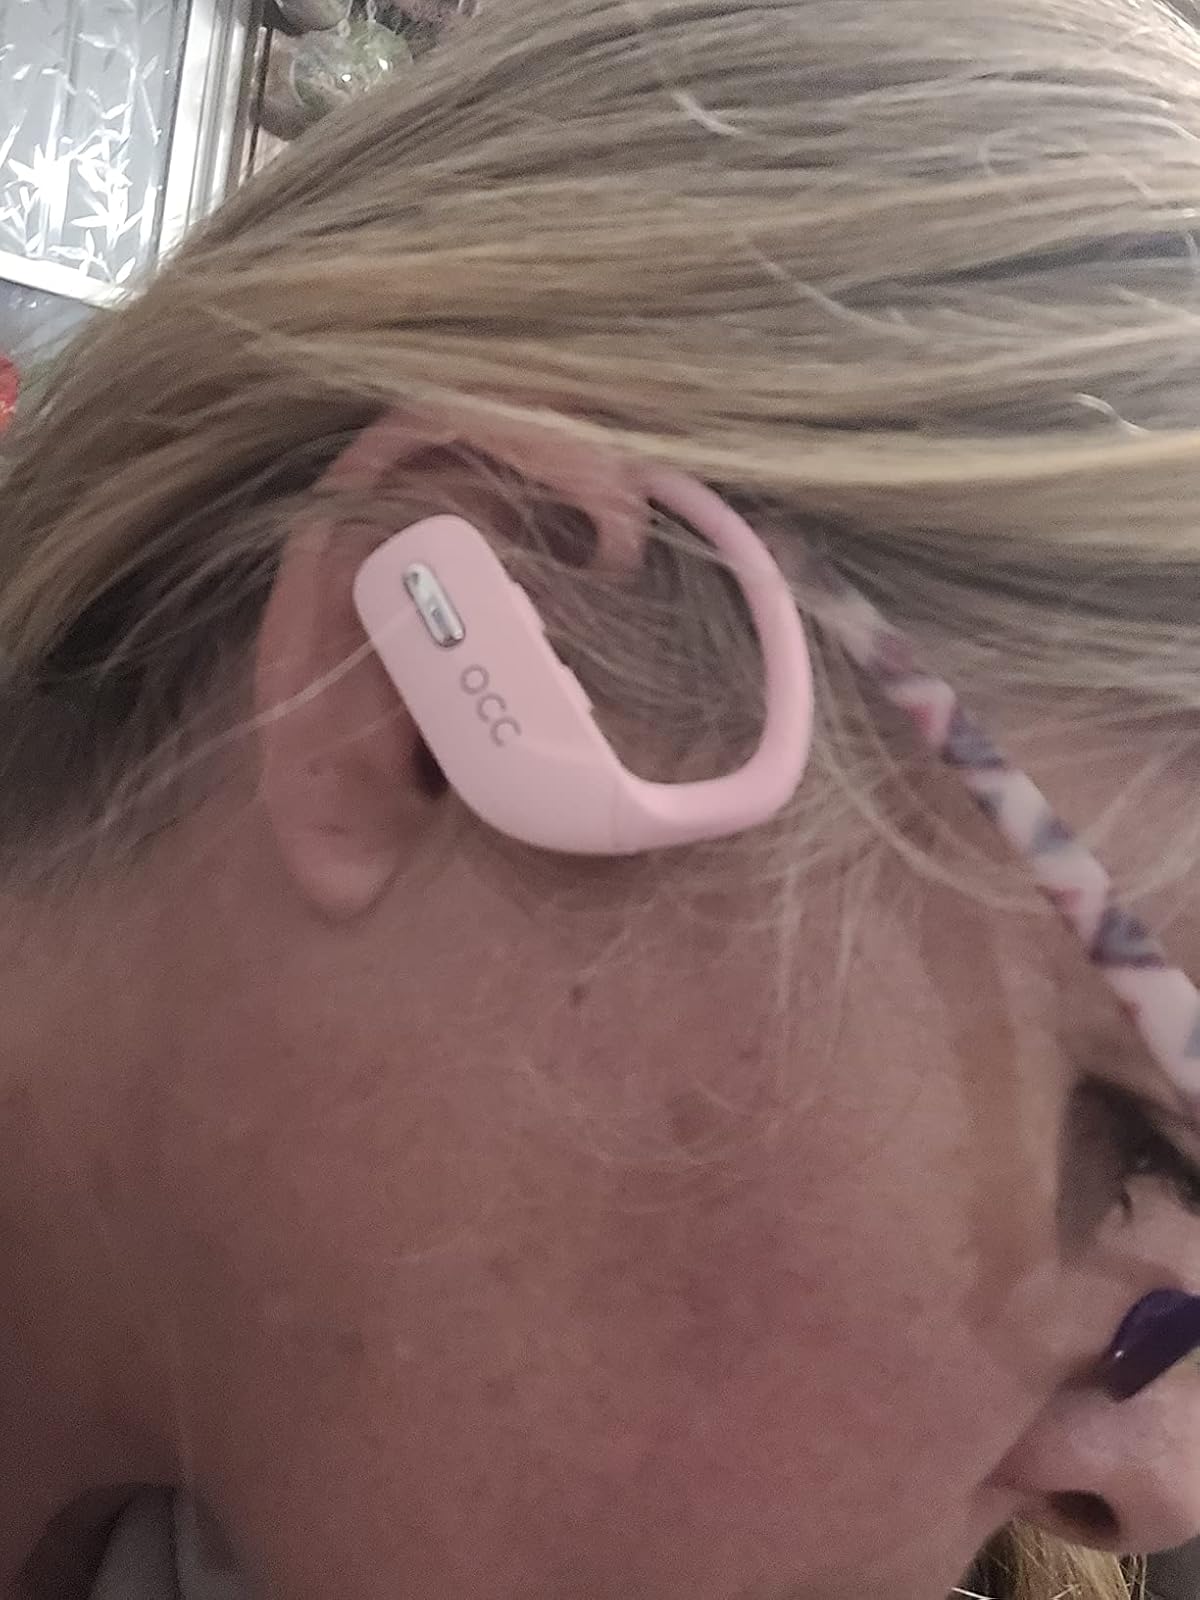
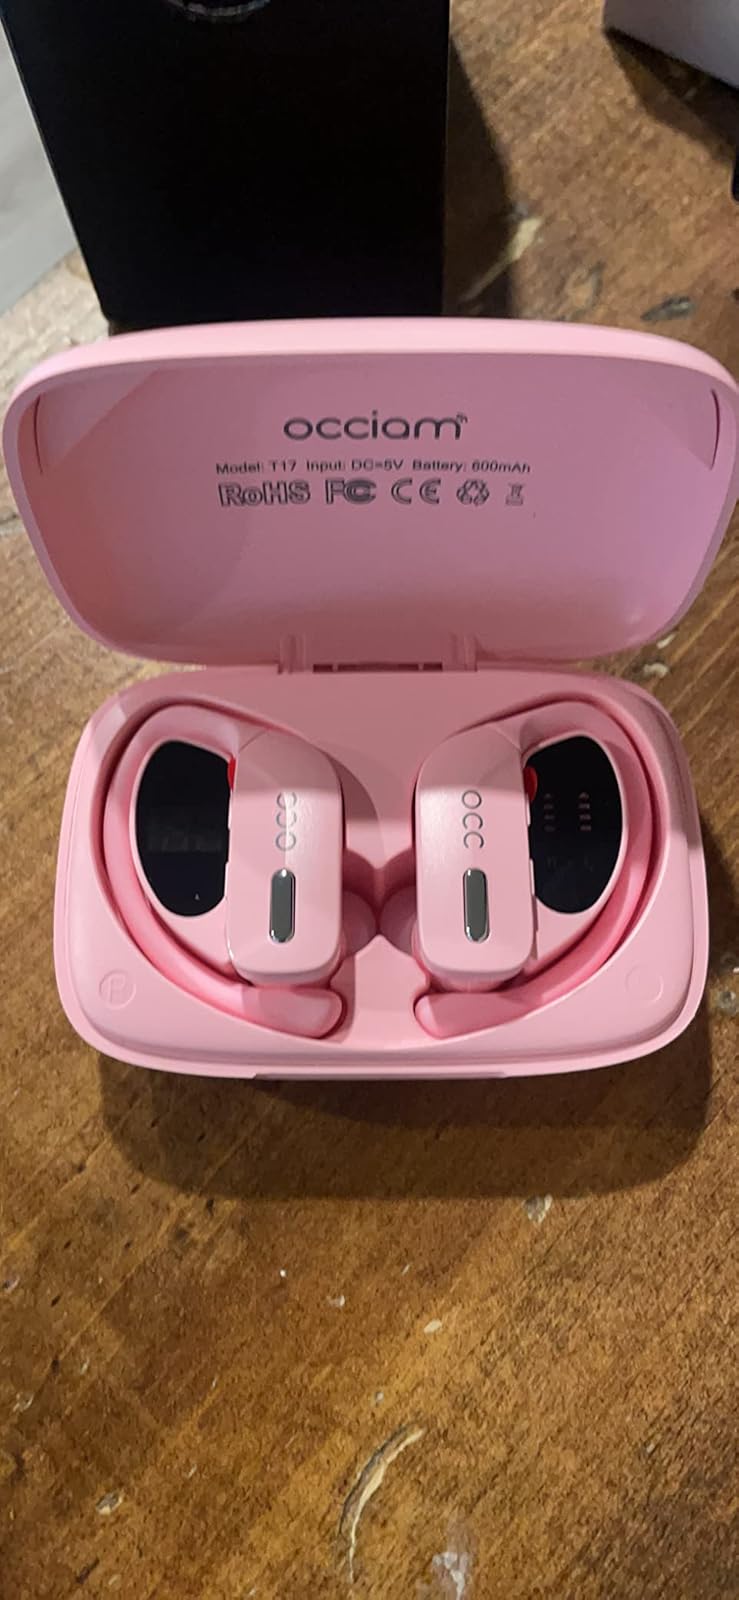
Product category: earbuds
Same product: yes